Bric Gettina

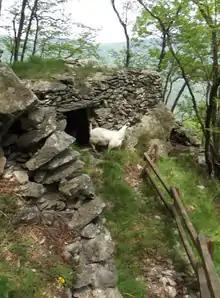
The old mines

On the slopes of Bric Gettina looking towards Pora Valley during the Renaissance period some silver mines have been exploited. On the site are now visible some tunnels and the remains of buildings devoted to first processing of the mineral and sheltering of miners.